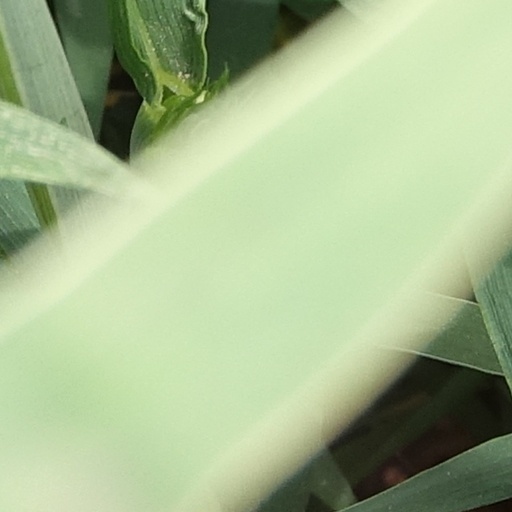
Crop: wheat